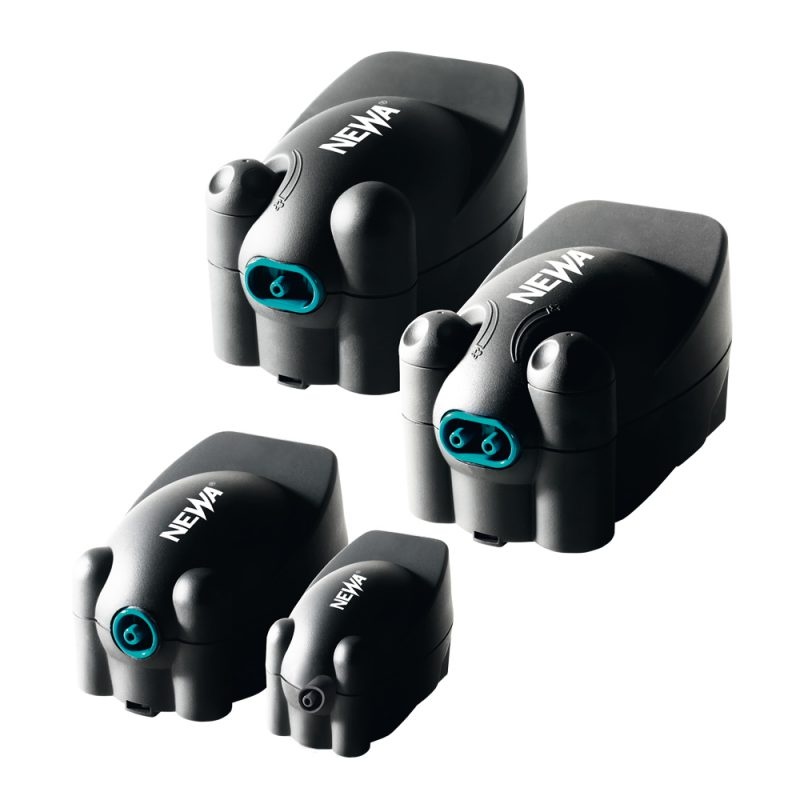
Newa Wind NW 1 Air Pump 1 Outlet - 90l/h
Newa Wind NW 1 Air Pump 1 Outlet - 90l/h Air-pump for aquariums High performance with low power consumption Extremely quiet Compact and powerful Long life Low-maintenance
Brand: Dublin Indoor Gardening
Category: Animals & Pet Supplies > Pet Supplies > Fish & Aquatic Supplies > Aquarium Air Stones & Diffusers